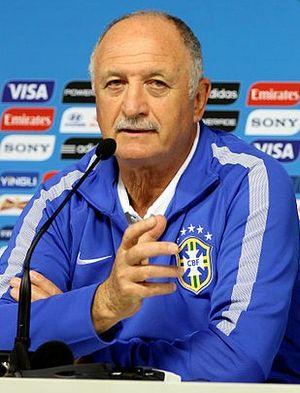
Luiz Felipe Scolari, né le 9 novembre 1948 à Passo Fundo, est un joueur puis un entraîneur de football italo-brésilien. Lors de sa carrière de joueur, il est appelé Felipão.